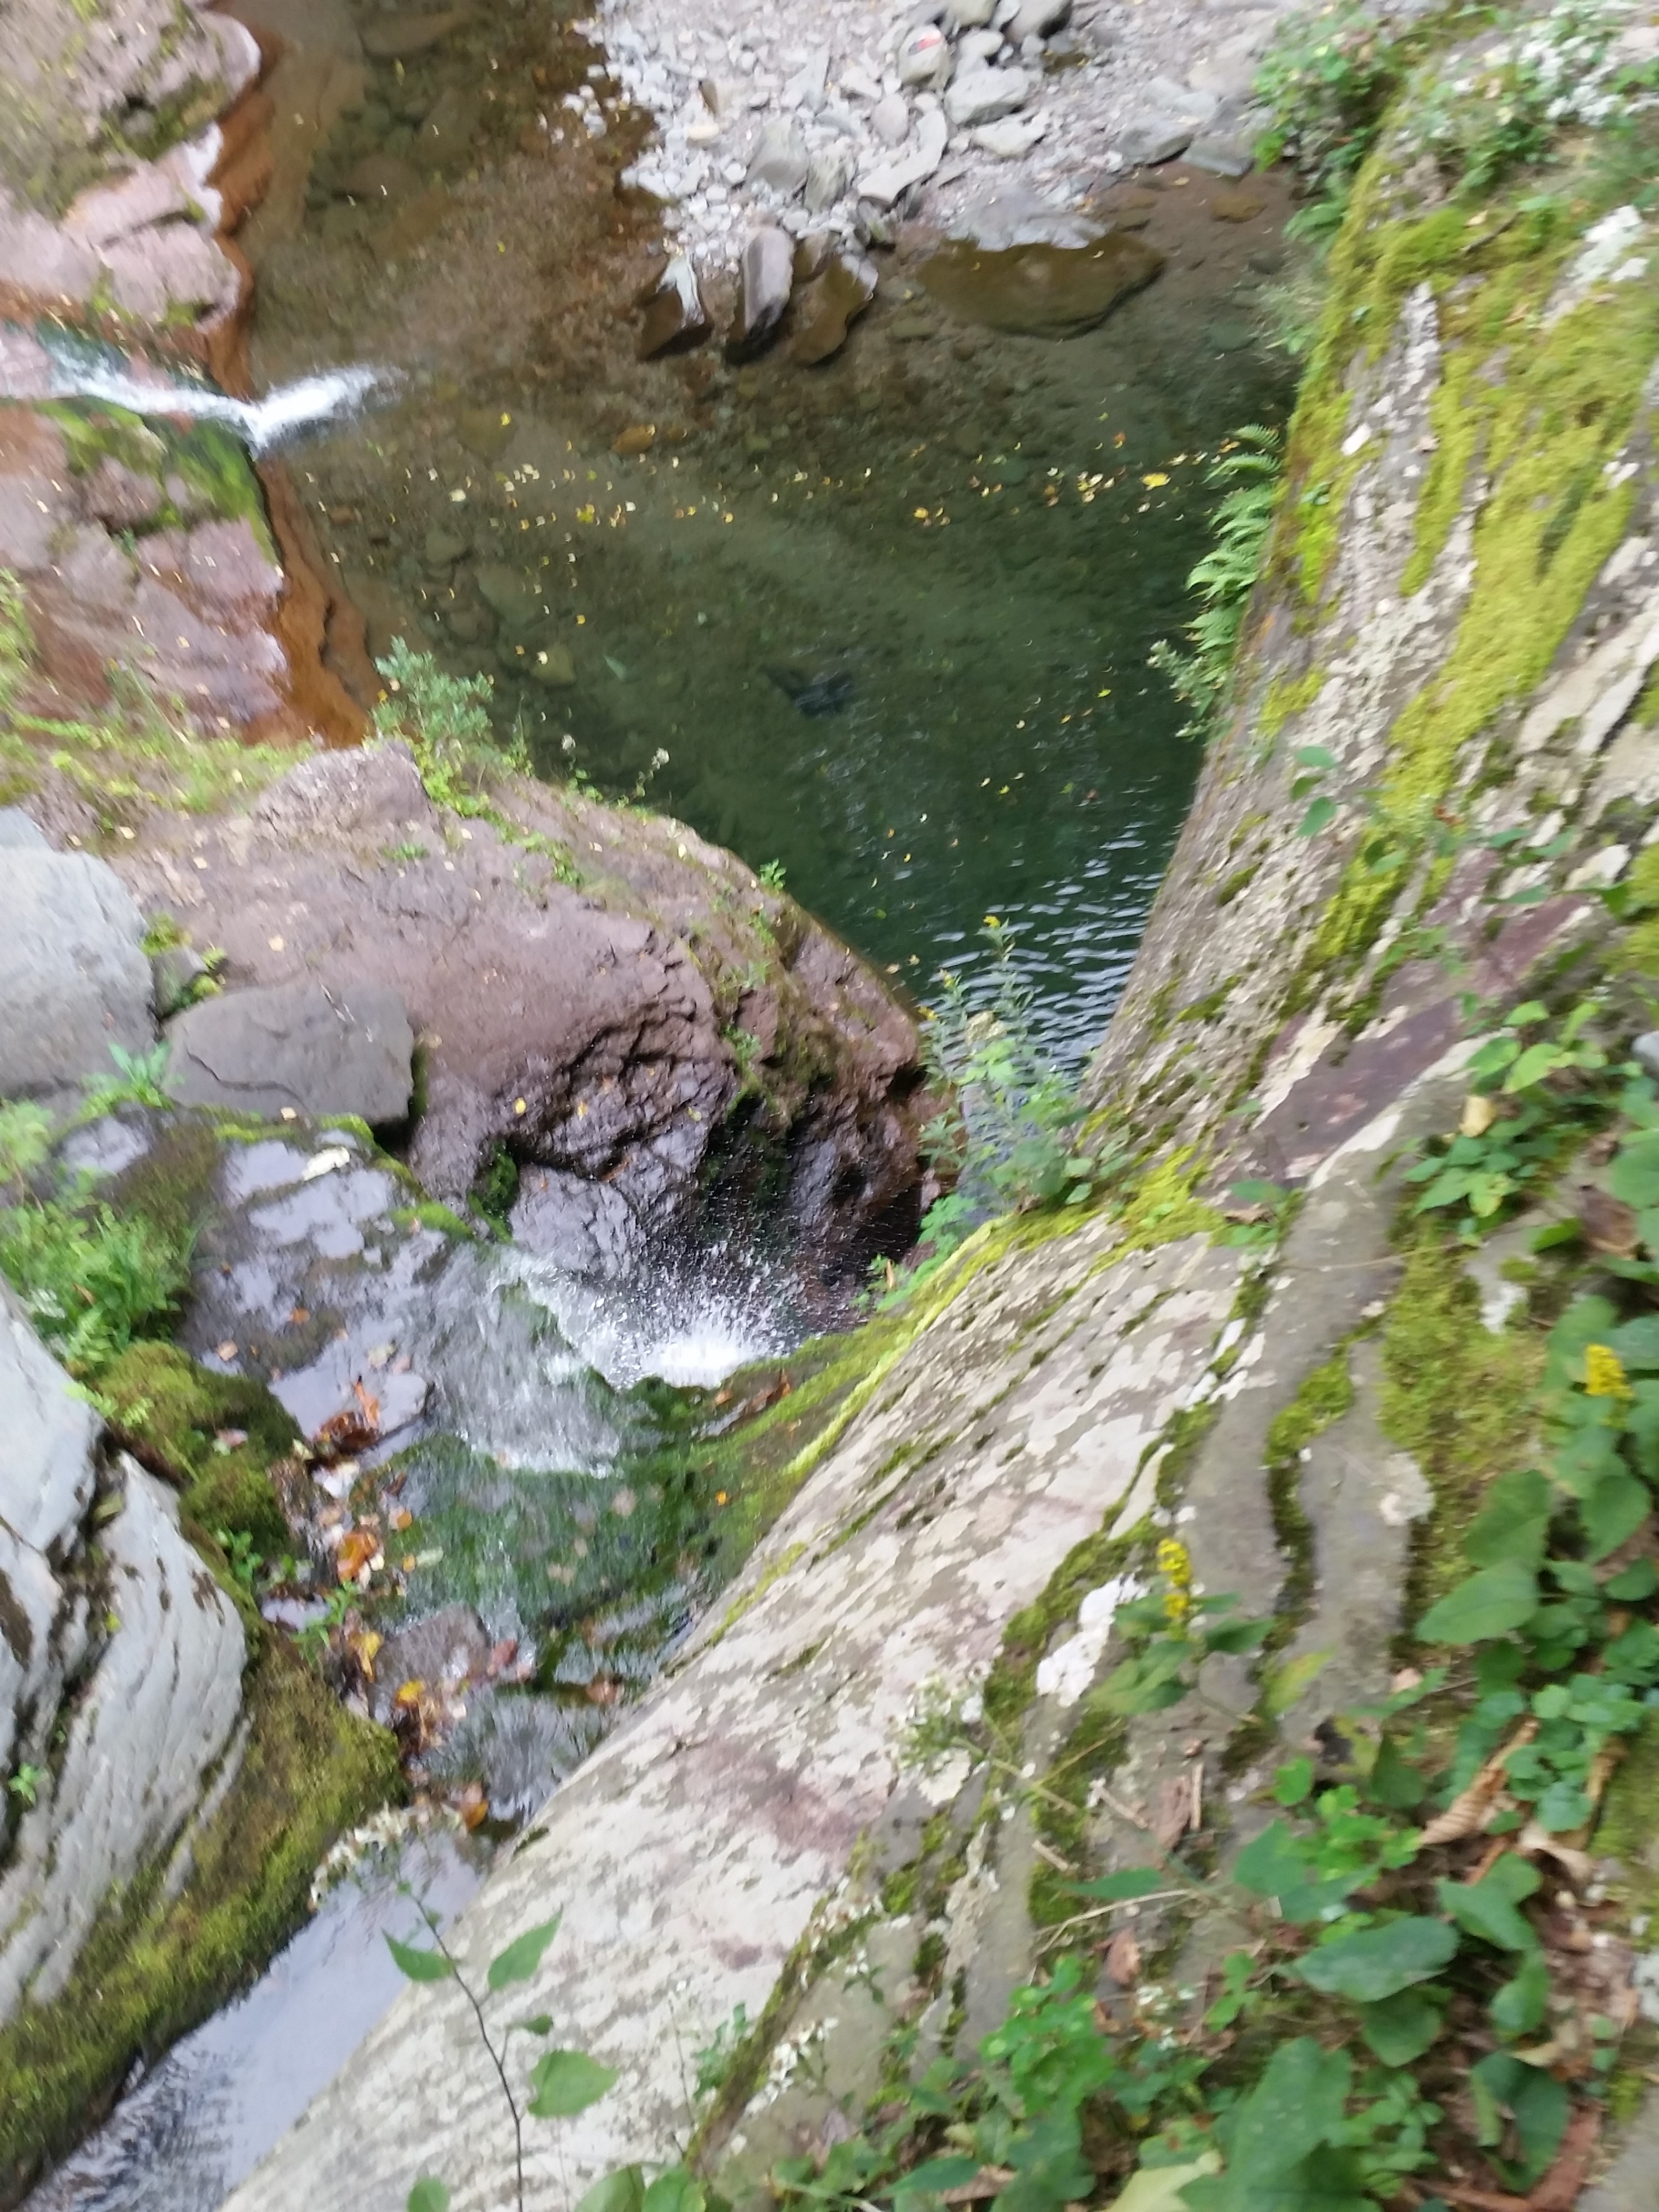
waterfalls, water, nature reserve, watercourse, stream, water resources, rock, ravine, geology, water feature, arroyo, tree, creek, mineral spring, river, outcrop